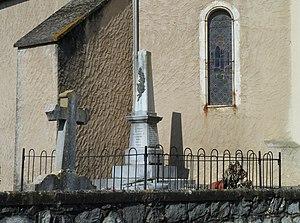
Monument aux morts de Loubieng
Loubieng est une commune française située dans le département des Pyrénées-Atlantiques, en région Nouvelle-Aquitaine.